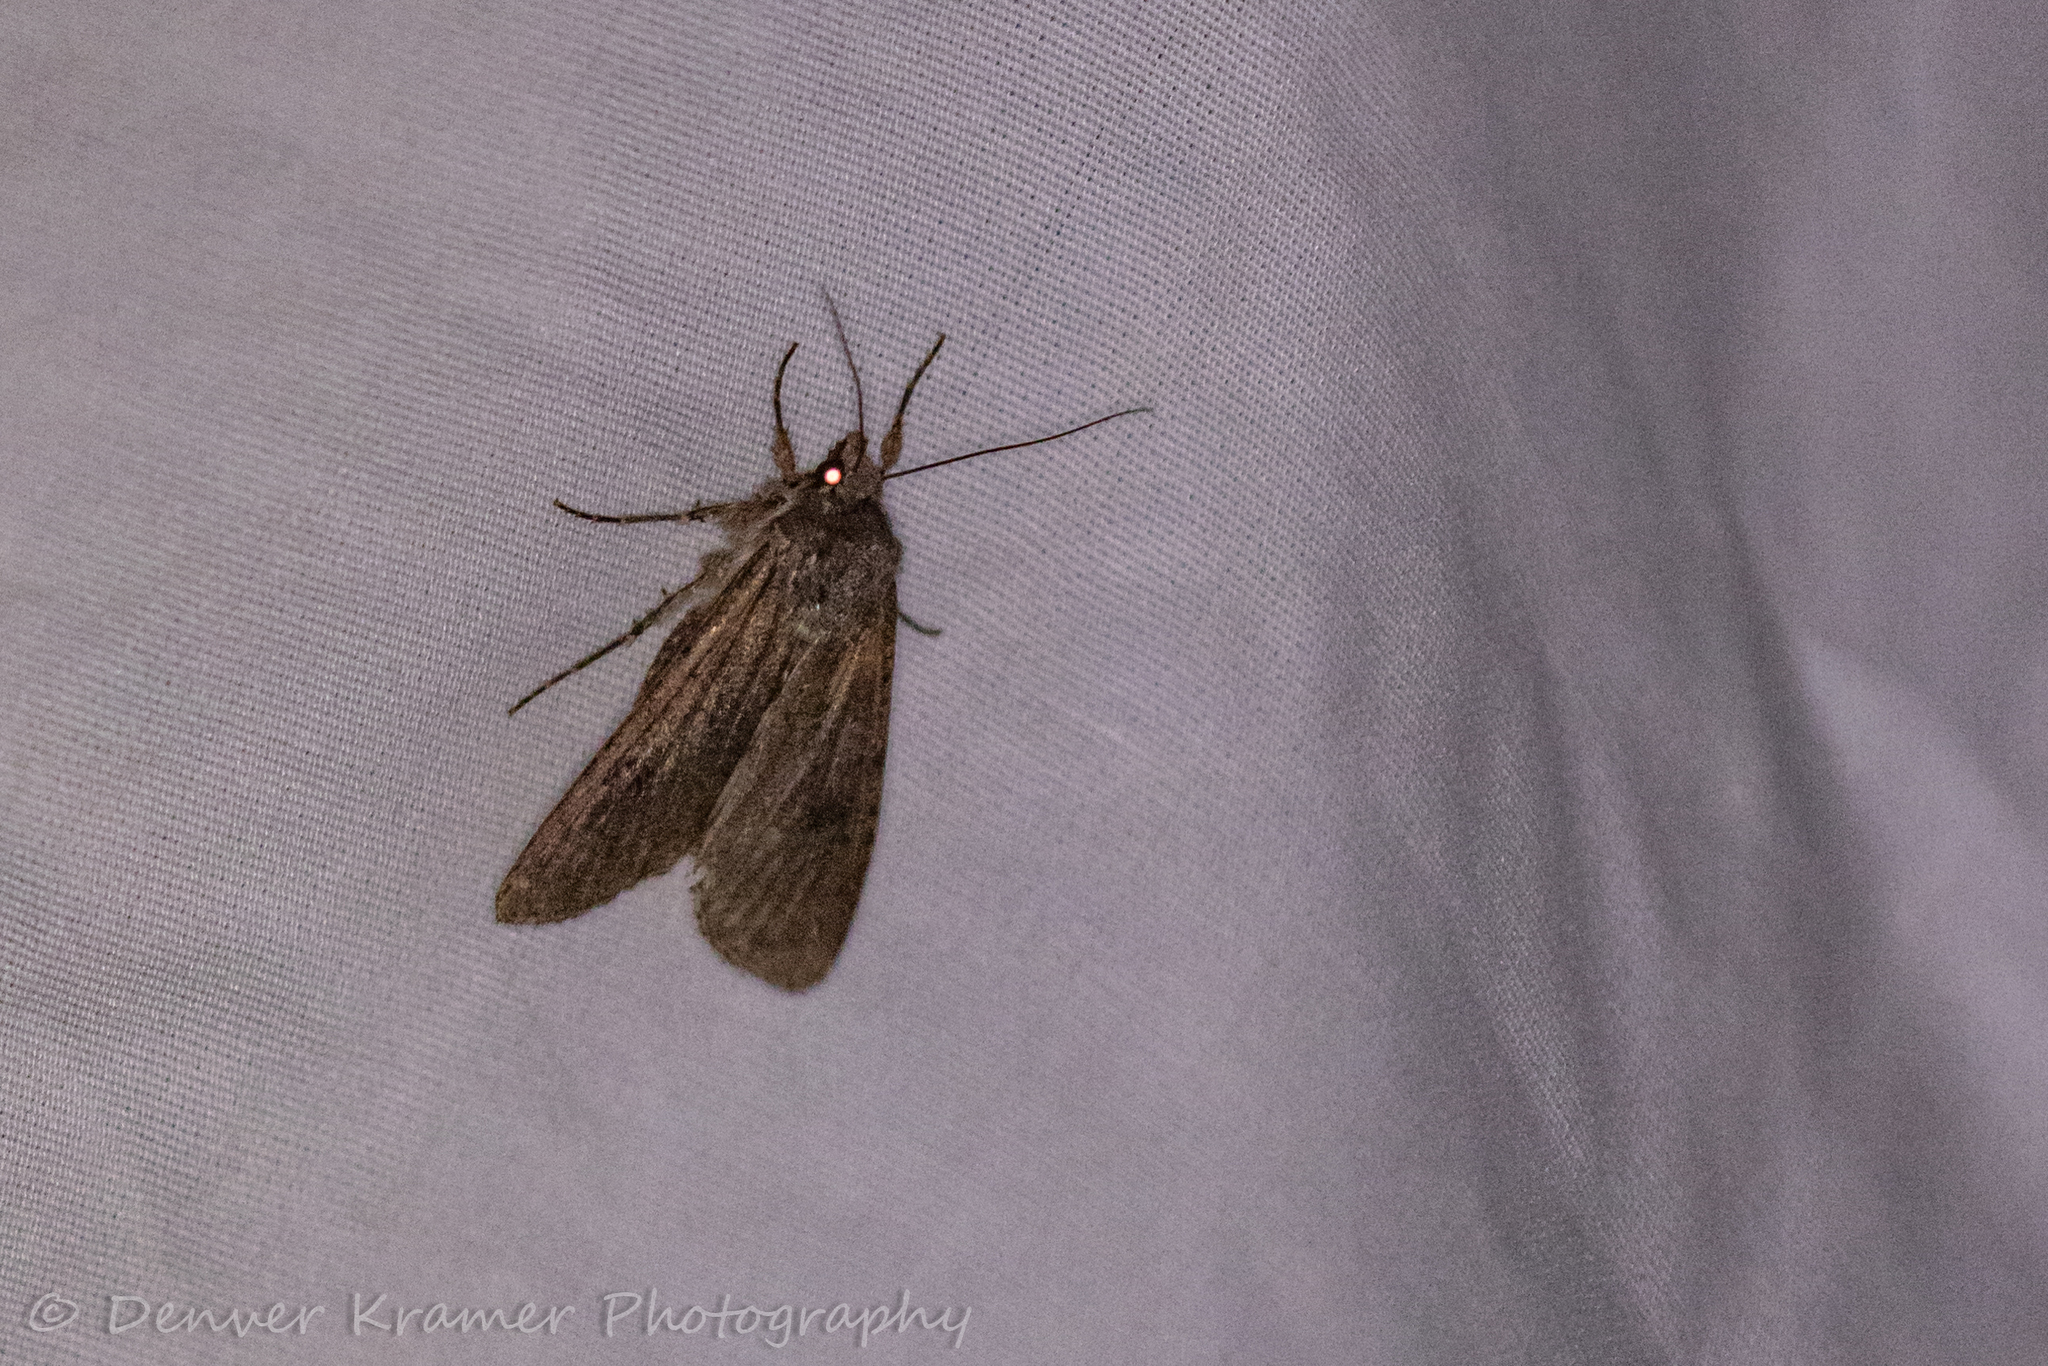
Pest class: cutworms